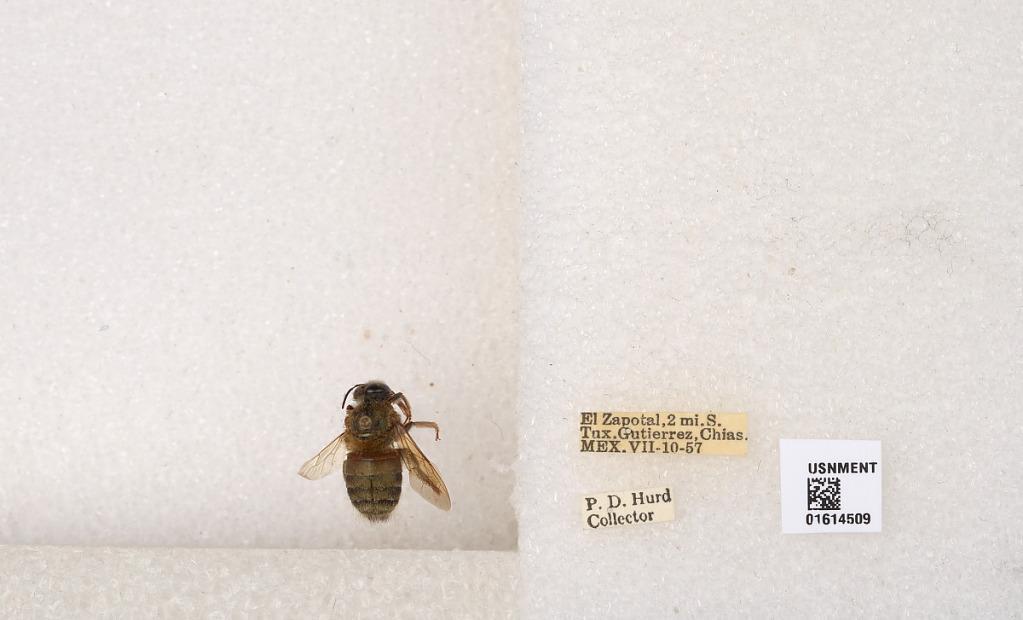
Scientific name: Xylocopa (Schonnherria) viridis Smith
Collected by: P. Hurd
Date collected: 1957-7-10
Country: Mexico
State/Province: Chiapas
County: Ocosingo
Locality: El Zapotal, 2 mi. S. Tux. Gutierrez